Abishur Prakash

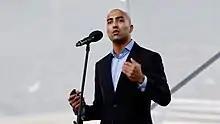

Abishur Prakash (born September 21, 1991) is a Canadian businessman, author, and geopolitical expert. He is the chief executive officer and founder of The Geopolitical Business, an advisory firm based in Toronto, Canada. Prior to this, he worked as a futurist at Center for Innovating the Future, a foresight agency.